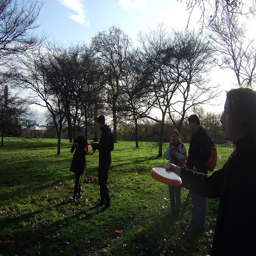
A crowd of people standing on a lush green park playing a game of frisbee.
A group of people gather in a park with frisbees.
A couple of people that are in the grass.
family plays in the sun on the green
A group of people playing frisbee in a field